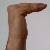
The image shows a hand gesture representing a space in Indian Sign Language.